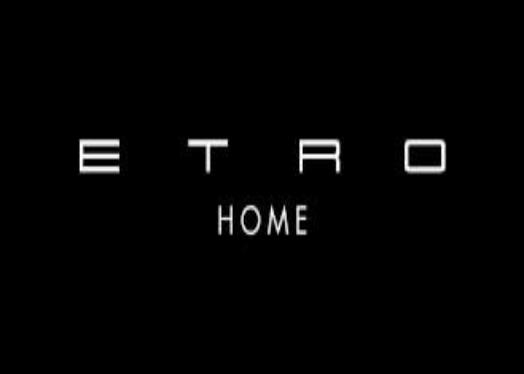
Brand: Etro
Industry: Clothes